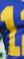
Number: 1